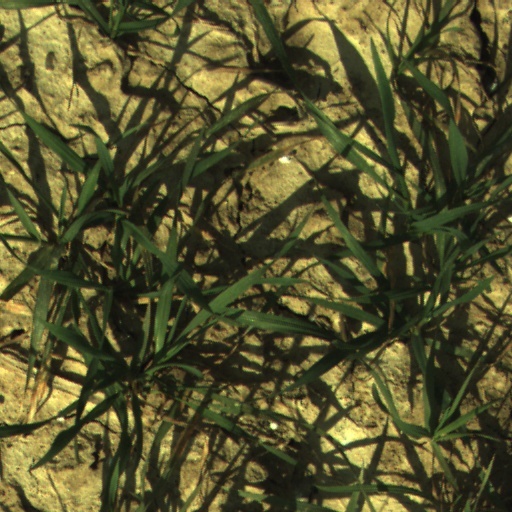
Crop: wheat